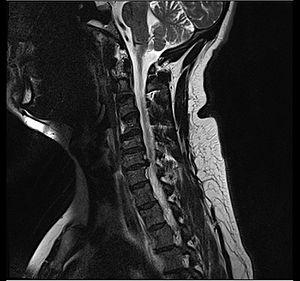
Une hernie discale est une lésion atteignant le rachis et caractérisée par le déplacement d'une partie d'un disque intervertébral hors des limites de sa situation normale. En principe, cette hernie est la conséquence d'une ouverture dans l'anneau fibreux laissant passer une partie du noyau pulpeux, plus mou, à l'extérieur de cet anneau. La hernie discale est habituellement en rapport avec une lésion dégénérative du disque liée à l'âge, pouvant être favorisée par un traumatisme ou des efforts répétés. Le plus souvent la hernie est localisée au niveau postérolatéral, ce qui est favorisé par la présence du ligament longitudinal postérieur dans le canal vertébral.